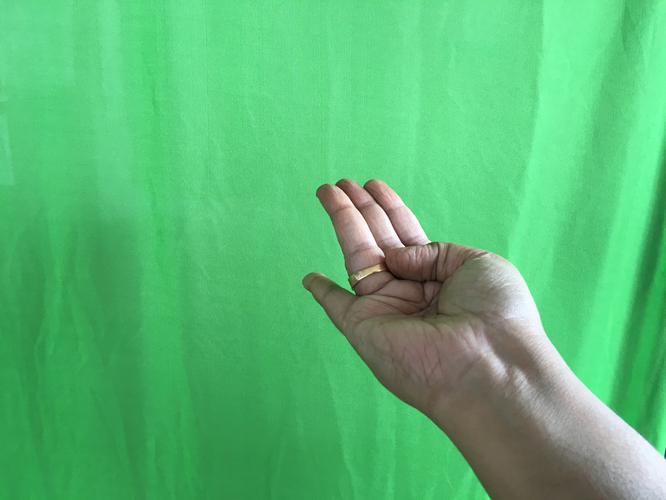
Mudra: Chaturam
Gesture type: single_hand